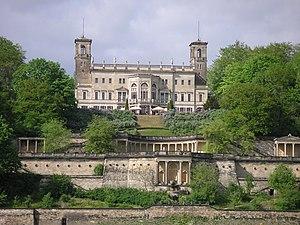
Le prince Frédéric Henri Albert de Prusse, né le 4 octobre 1809 à Königsberg et mort le 14 octobre 1872 à Berlin est le fils et dernier des neuf enfants de Frédéric-Guillaume III de Prusse et de son épouse la reine Louise. Il est né en Prusse-Orientale, lorsque le reste du royaume était occupé par les Français et leurs alliés. La reine meurt un an après sa naissance. Le prince Albert était général d'armée.
Bernhard Wilhelm Albrecht Friedrich von Hohenau, né le 21 mai 1857 au château d'Albrechtsberg et mort le 15 avril 1914 à Ochelhermsdorf, près de Grünberg, est le fils cadet du prince Albert de Prusse et de son épouse morganatique, la comtesse von Hohenau.